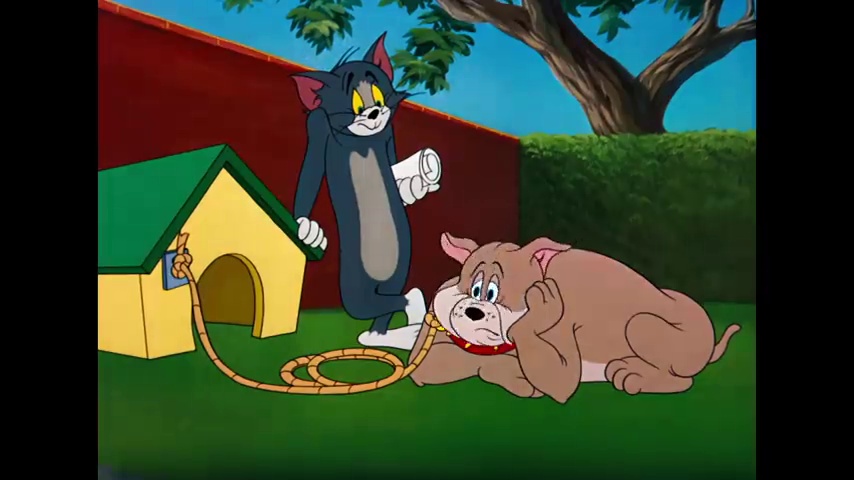
Portrait style: Cartoon Portrait